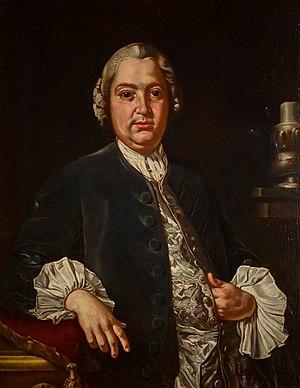
Niccolò Jommelli était un compositeur italien du XVIIIᵉ siècle, représentant important de l'école napolitaine, principalement dans le domaine de l'opera seria.